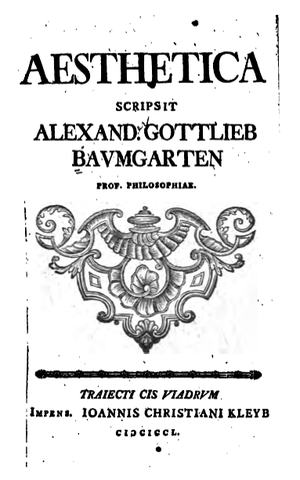
Alexander Gottlieb Baumgarten / Værker
Titelbladet til Aesthetica
Alexander Gottlieb Baumgarten var en tysk filosof. Han tilhørte traditionen udgående fra Gottfried Wilhelm Leibniz og var en del af den tyske oplysningstid. Baumgarten skabte i 1735 begrebet æstetik.